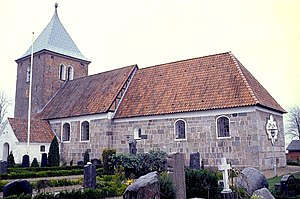
Højbjerg Kirke
Højbjerg Kirke set fra sydøst
Højbjerg Kirke, set fra sydøst
Højbjerg Kirke Højbjerg Sogn i det tidligere Lysgård Herred, Viborg Amt, nu Viborg Kommune. Den østlige del af koret og skib er opført i romansk tid af granitkvadre over skråkantsokkel. Begge de retkantede døre er bevaret, norddøren tilmuret med tagformet overligger, syddøren i brug, begge har profileret tærskelsten. Tårnet blev opført i sengotisk tid. I 1700-tallet opførtes våbenhuset og i 1723 lod Janus Friedenreich og Anne Margrethe Linde et gravkapel opføre i forlængelse af koret mod øst, på den nuværende østgavl ses et sandstensrelief med våben og årstal. I 1747 lod Janus Friedrich og Anne Margrethe Linde tårnet ombygge. Kirken blev istandsat i 1941-42.